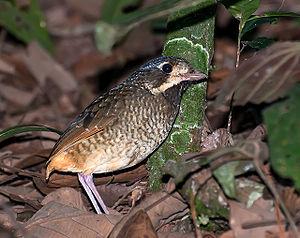
Grallaria est un genre de passereaux de la famille des Grallariidés. Il se trouve à l'état naturel en Amérique centrale et du Sud.